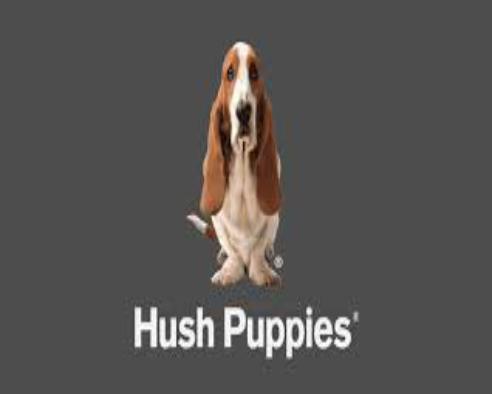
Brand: Hush Puppies
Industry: Clothes